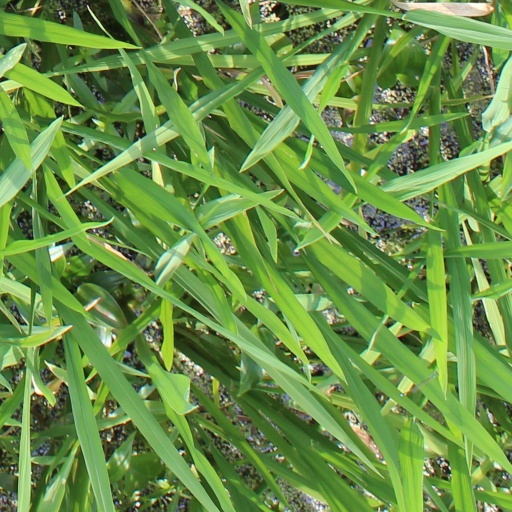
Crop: rice